Lionel (Arthurian legend)

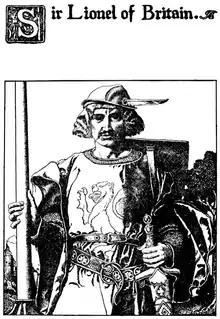
Howard Pyle's illustration for "The Story of the Champions of the Round Table" (1905)

Lionel is a character in Arthurian legend. He is the younger son of King Bors of Gaunnes (or Gaul) and Evaine and brother of Bors the Younger. First recorded in the "Lancelot-Grail" cycle, he is a double cousin of Lancelot and cousin of Lancelot's younger half-brother Hector de Maris (not to be confused with the older Sir Ector, who was King Arthur's foster-father). He is also the subject of a traditional ballad.